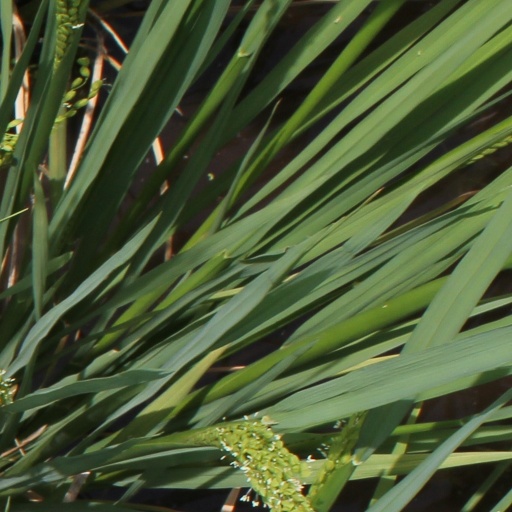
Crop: rice